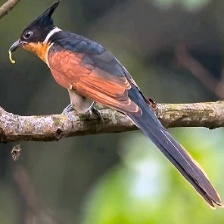
Species: CHESTNUT WINGED CUCKOO
Scientific name:  CLAMATOR COROMANDUS